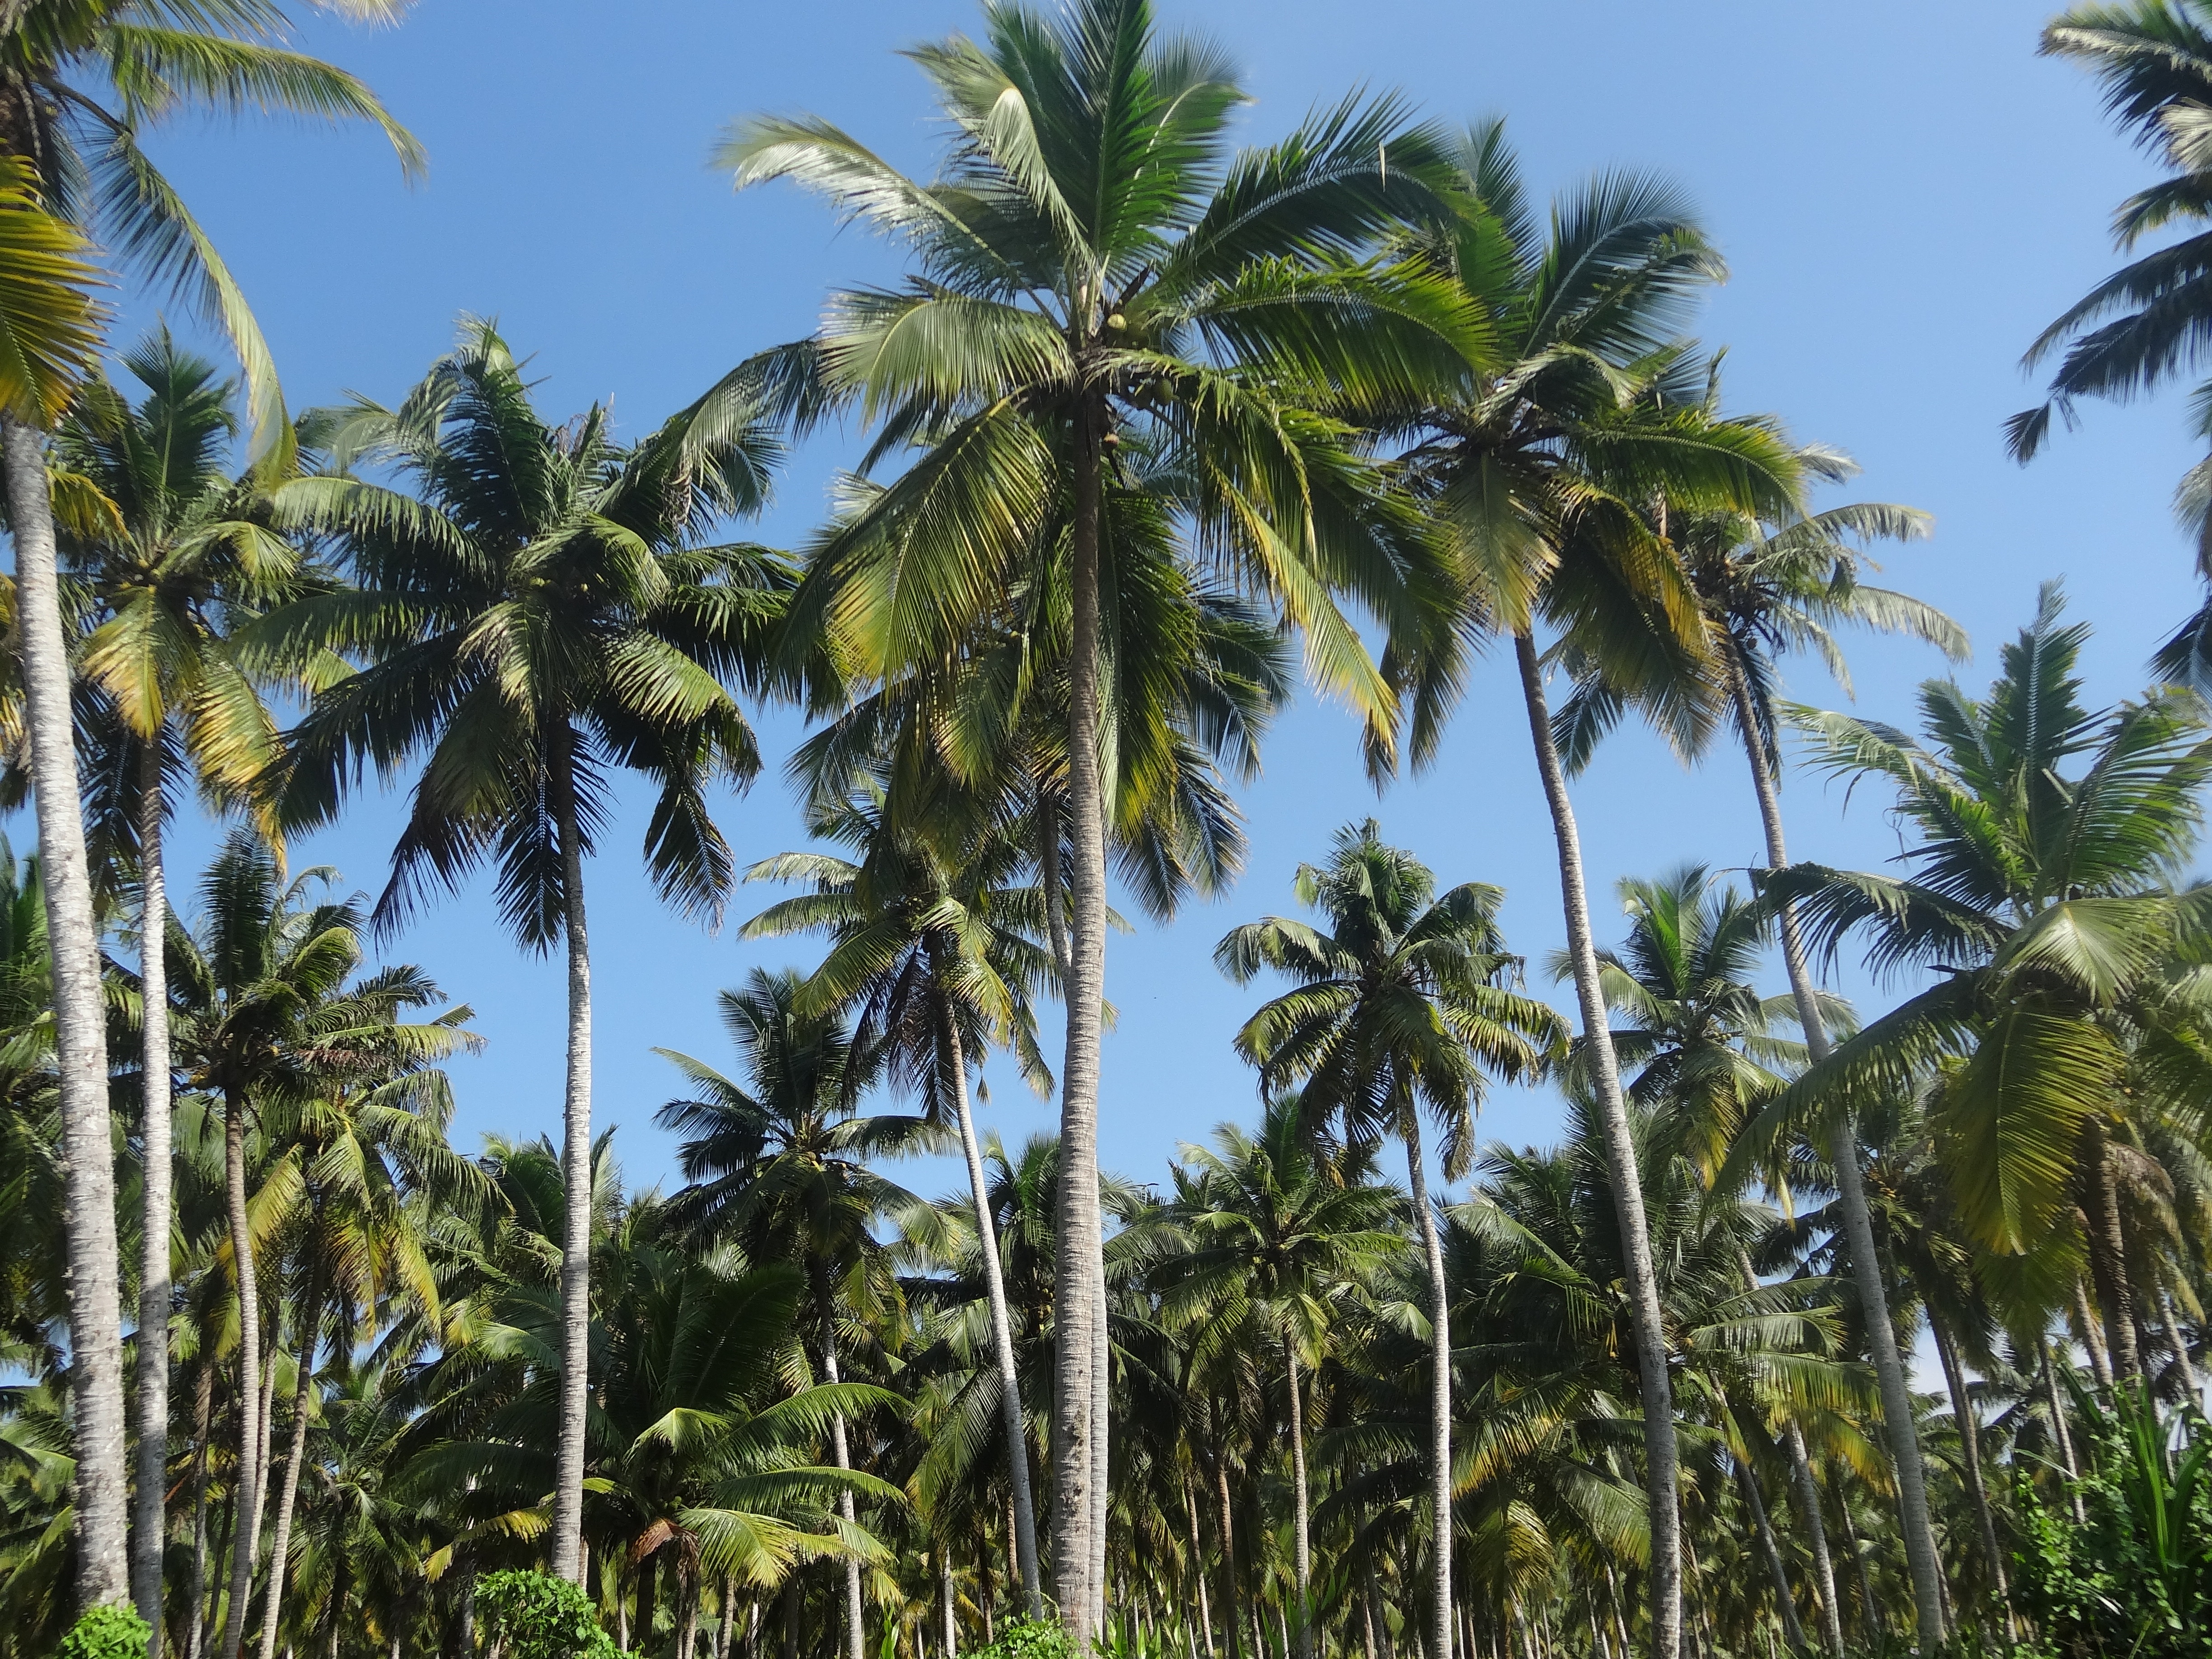
landscape, tree, nature, plant, food, jungle, palm, produce, botany, blue, agriculture, coconut, vegetation, rainforest, plantation, caribbean, tropics, flowering plant, coconut tree, kerala, date palm, woody plant, land plant, arecales, palm family, borassus flabellifer, elaeis